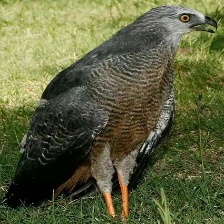
Species: CRANE HAWK
Scientific name: GERANOSPIZA CAERULESCENS